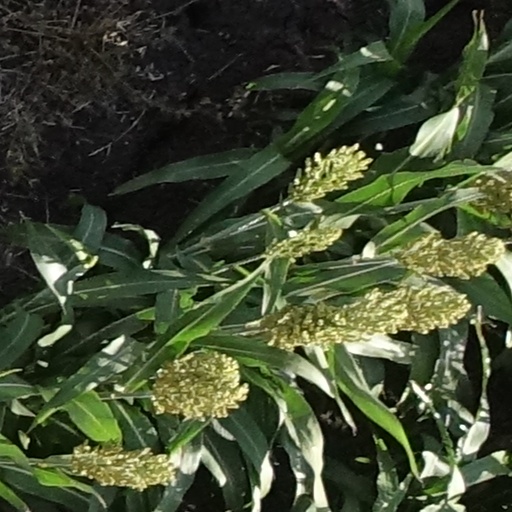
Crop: sorghum